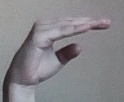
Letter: jeem